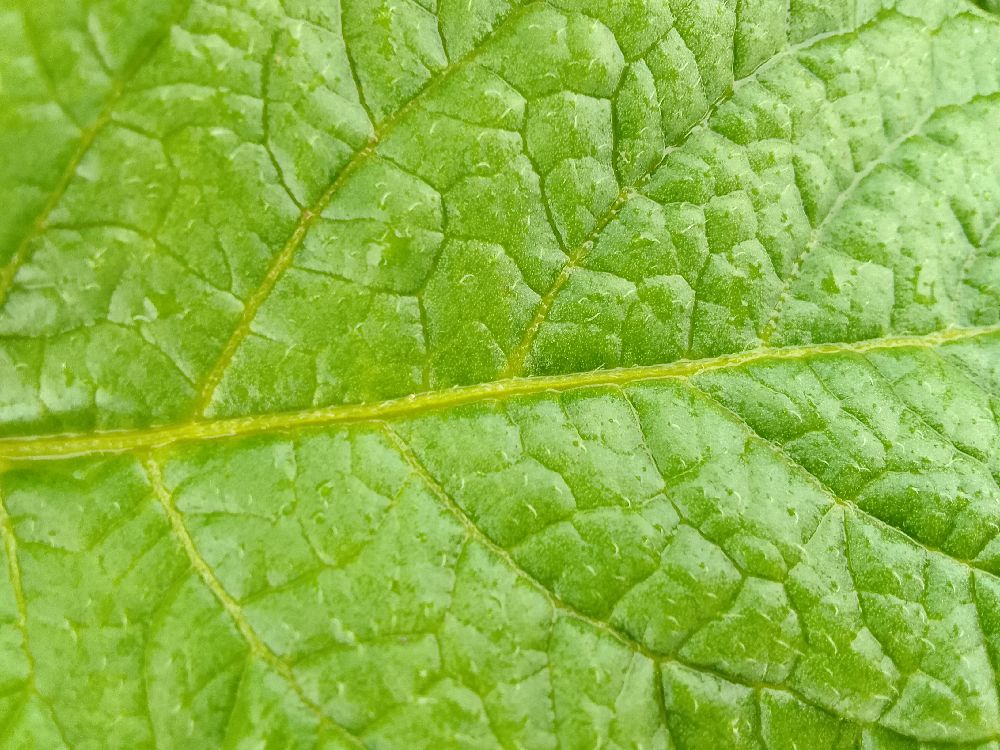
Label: Healthy